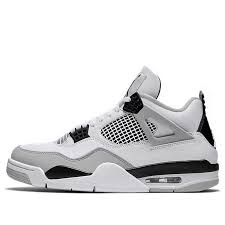
Label: Sneaker